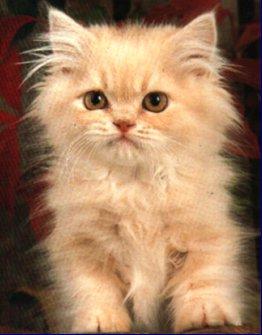
Breed: Persian